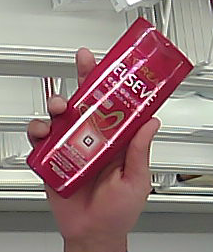
Product: loreal_shampoo